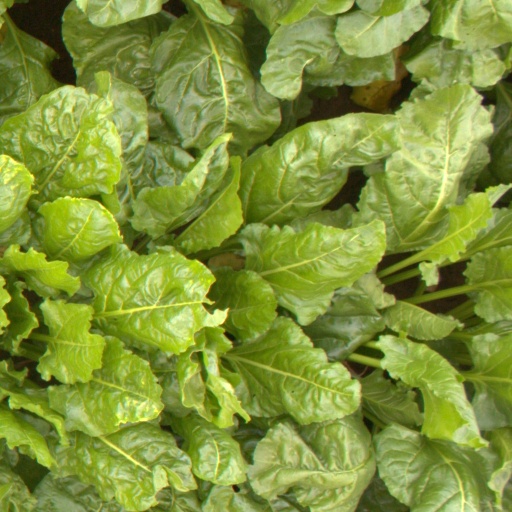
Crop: sugar beet